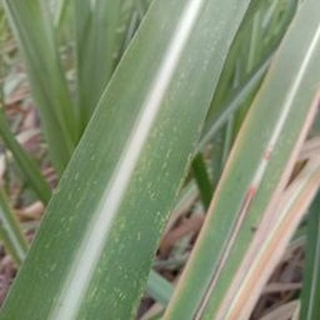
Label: sugarcane_mosaic